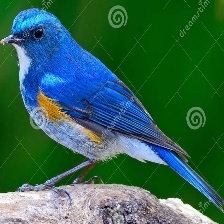
Species: HIMALAYAN BLUETAIL
Scientific name: TARSIGER RUFILATUS